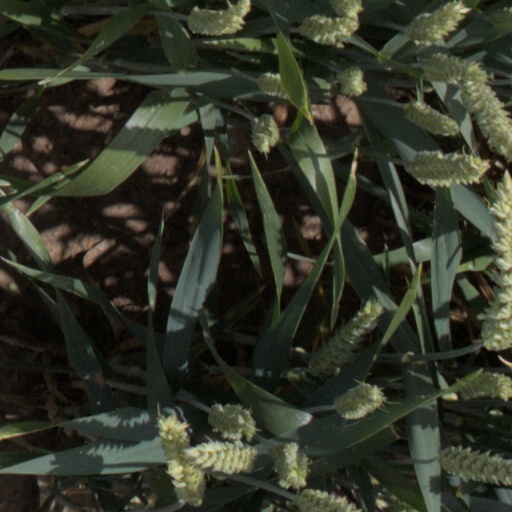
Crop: wheat